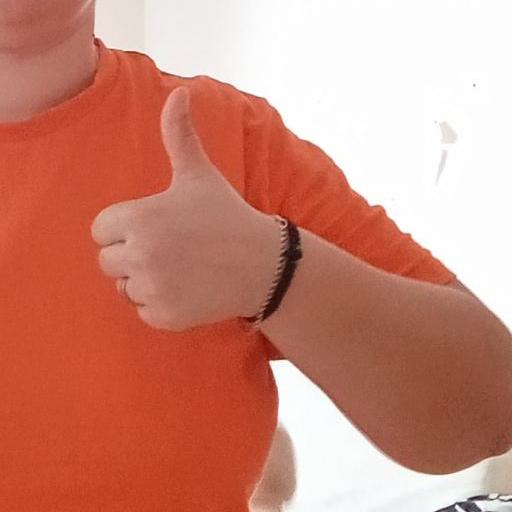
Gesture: like